Memons in Sri Lanka

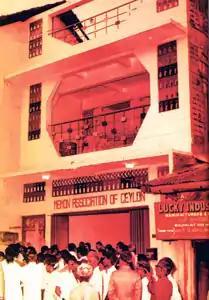
Memon association of Ceylon - Place of gathering (Jamath Khana) for Memons in Colombo in the year 1956

Early 1900s, Kathiawar Memon merchants and traders; mainly from Kutiyana, Porbandar and Upleta traveled to Ceylon (in modern Sri Lanka) to trade and exploit business opportunities. Memon people started the trading route between India and Sri lanka in early 1930s. Memon merchants brought variety of Indian products to Ceylon (in modern Sri Lanka), it mainly consisted textiles and it was sold in the Colombo Pettah market.